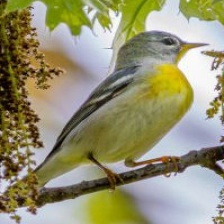
Species: NORTHERN PARULA
Scientific name: SETOPHAGA AMERICANA